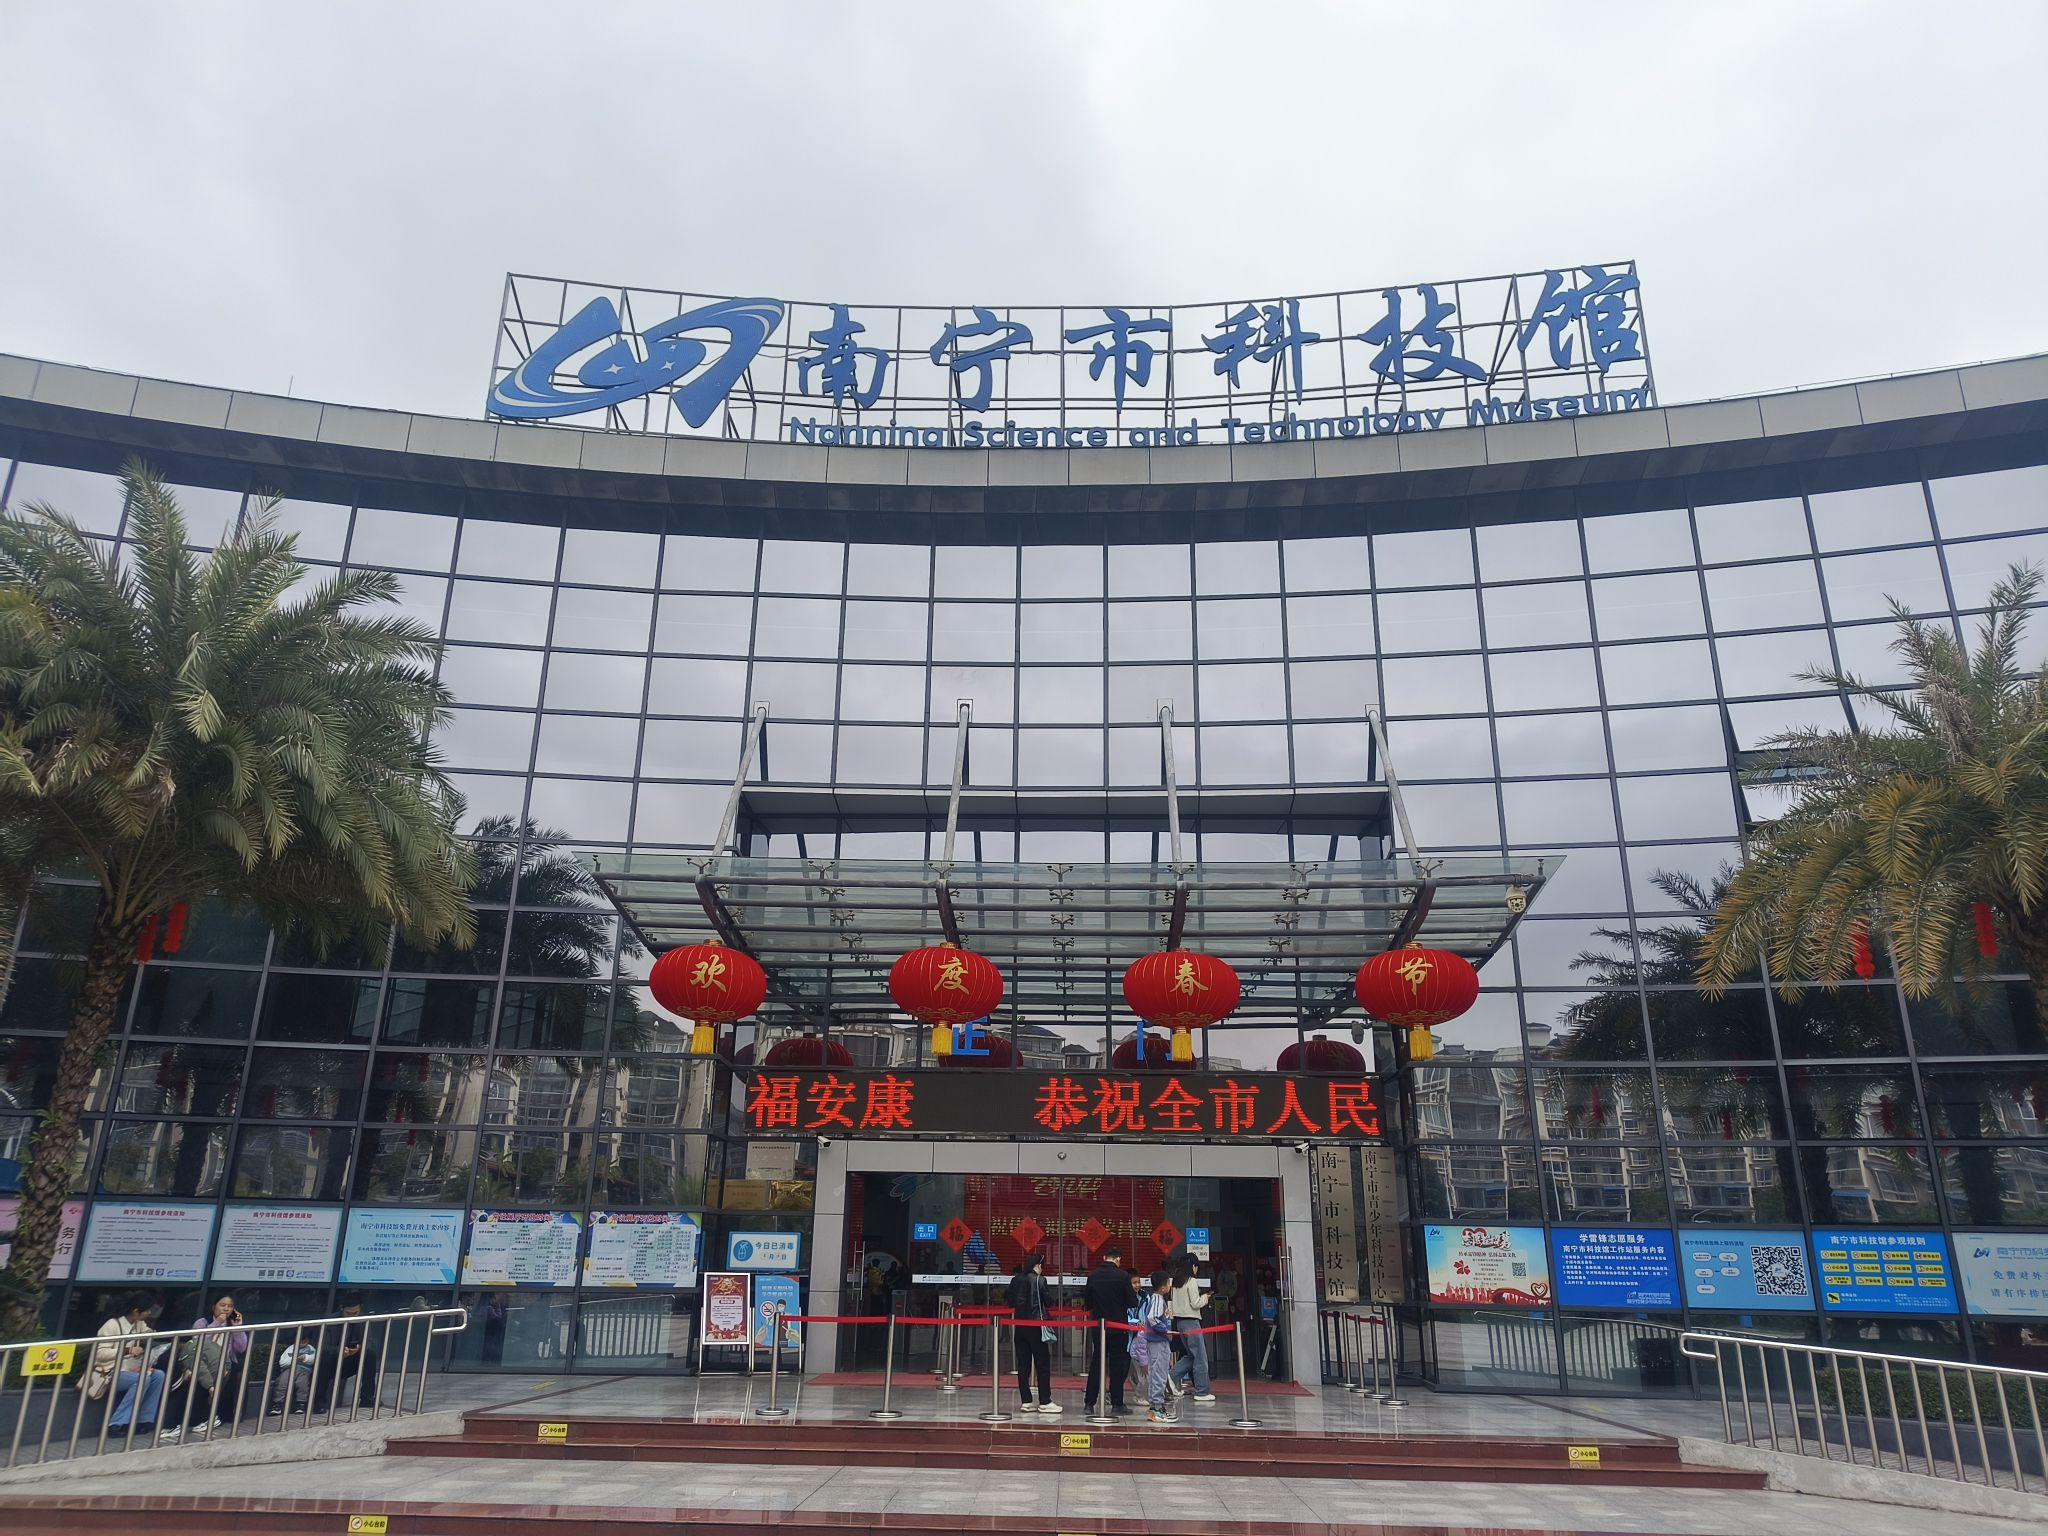
地标名称：南宁市科技馆
所在城市：南宁市·青秀区